Ravenglass and Eskdale Railway locomotives

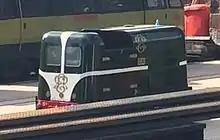
Locomotive ICL 10 "Les".

Built in 1929 at Krauss, Munich, works No. 8457, formerly named "Pinta", is a 4-6-2 locomotive built to work at the Ibero-American Exposition of 1929. After operating there throughout the exposition, it was then used occasionally until 1932 before being placed in storage until the 1960s, when it was purchased along with its sister locomotives to run on a park railway in Madrid, though it is unknown if No. 8457 ever ran there. In the 2000s it was then purchased by a group intending to start up a railway in Barcelona, but this project never materialised and the locomotive remained in storage.